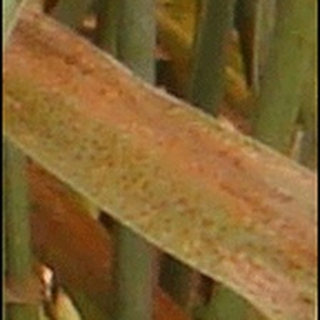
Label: wheat_brown_rust